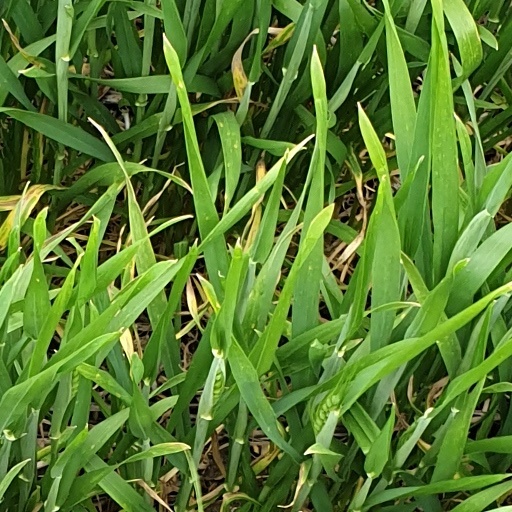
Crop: wheat